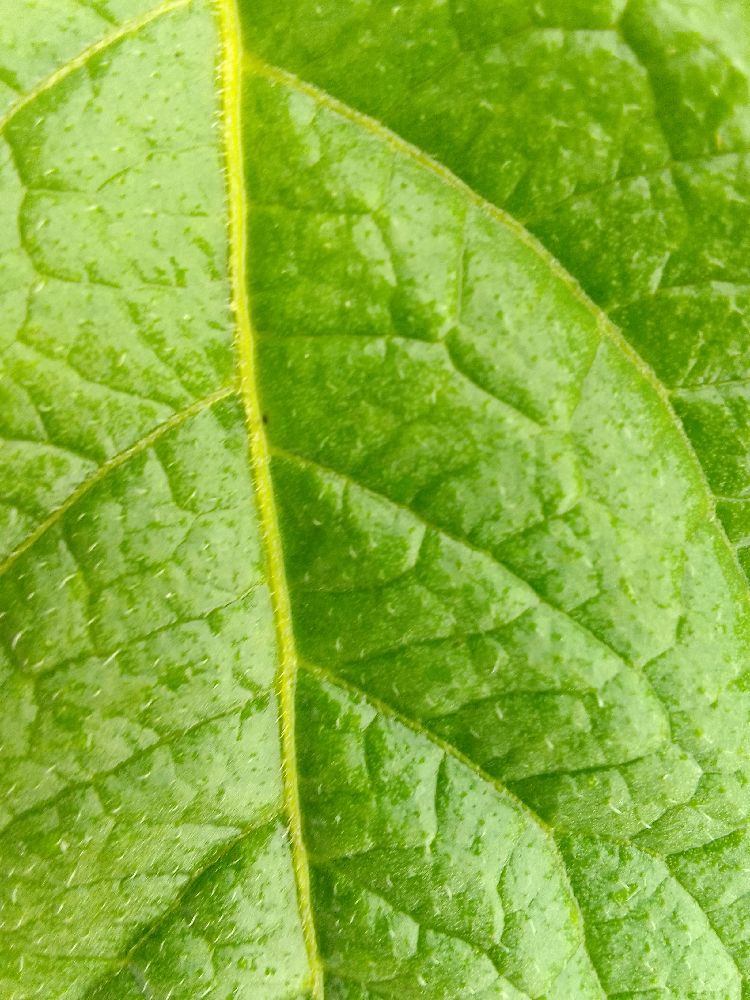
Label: Healthy